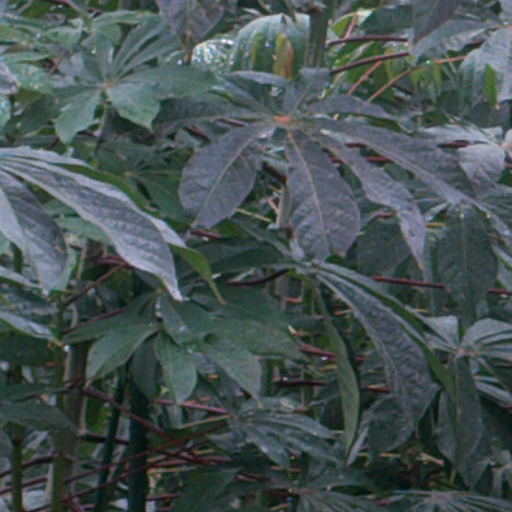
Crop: cassava